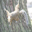
Label: squirrel